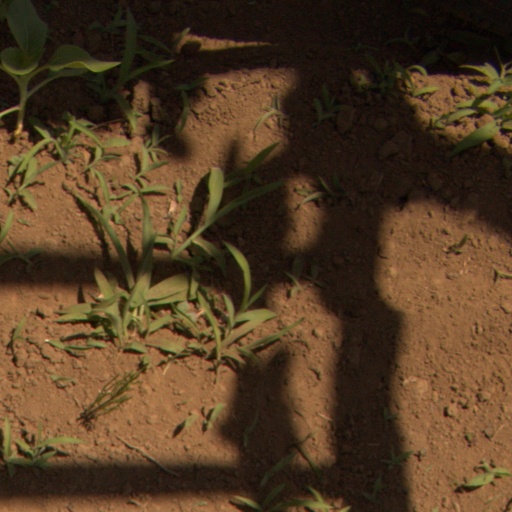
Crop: Jerusalem artichoke